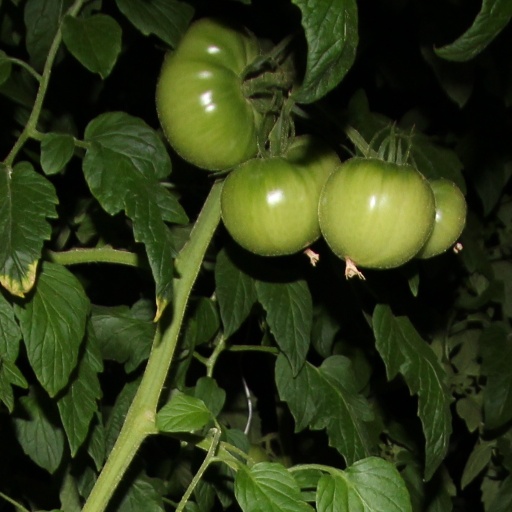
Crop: tomato